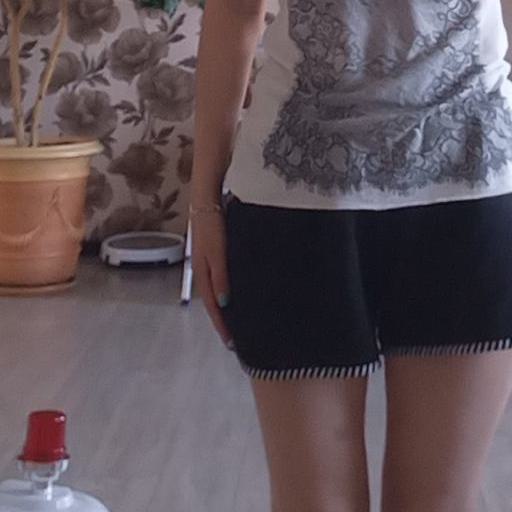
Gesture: no_gesture